Hambach surface mine

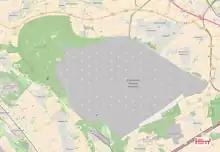
Hambach surface mine (grey), recultivated area adjacent (above to the left), remaining Hambach Forest (below to the right, "Bürgewald")

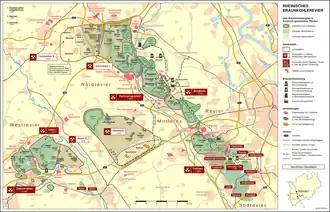
Lignite mines in North Rhine–Westphalia

The open pit operator RWE, then known as Rheinbraun, initiated the permitting process for open-pit mining in 1974 and was able to commence operations in 1978. The first excavator began its work on 15 October 1978. This was accompanied by the resettlement of local villages and towns and the largest forest area in the region, the Hambach Forest, was largely cleared. On 17 January 1984, the first brown coal was mined.